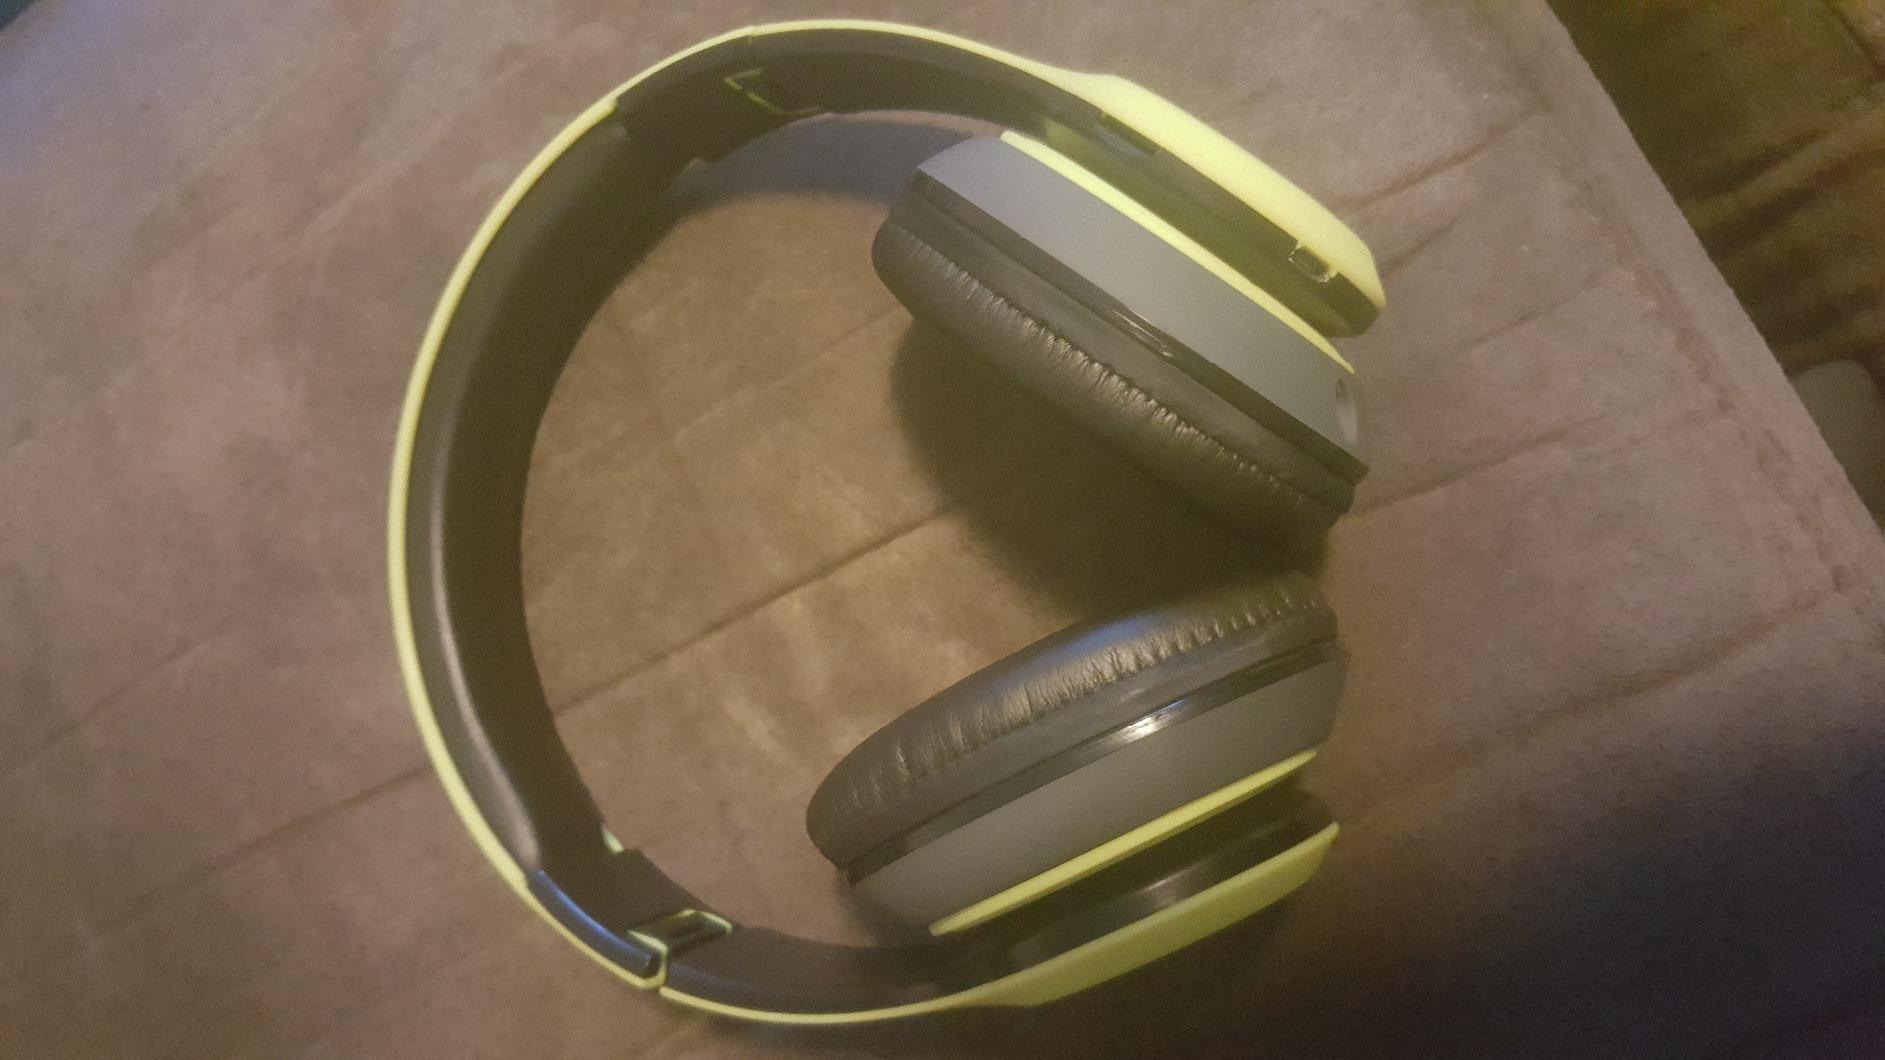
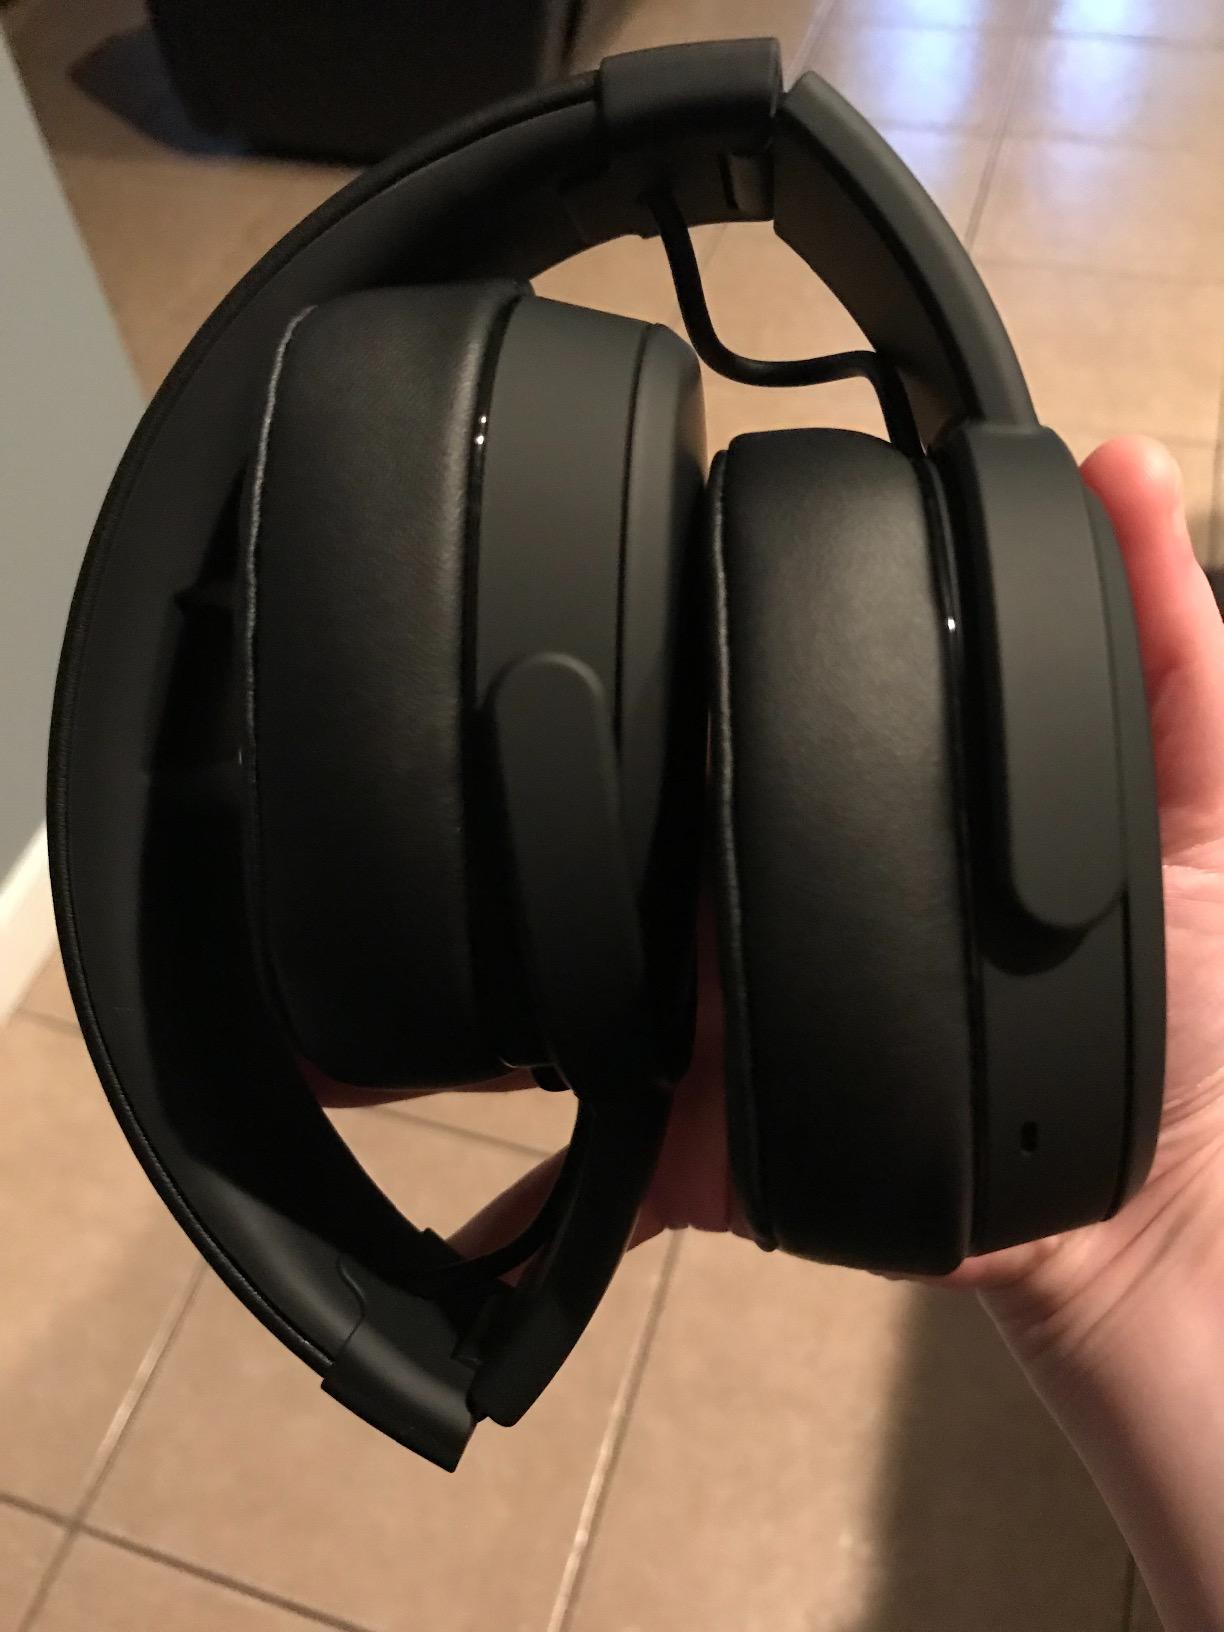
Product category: headphones
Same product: no